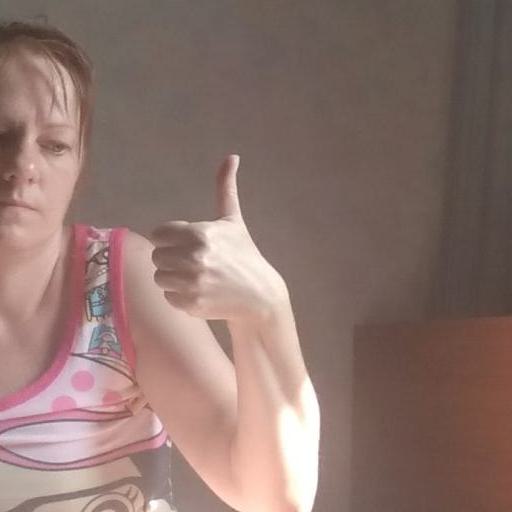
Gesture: like